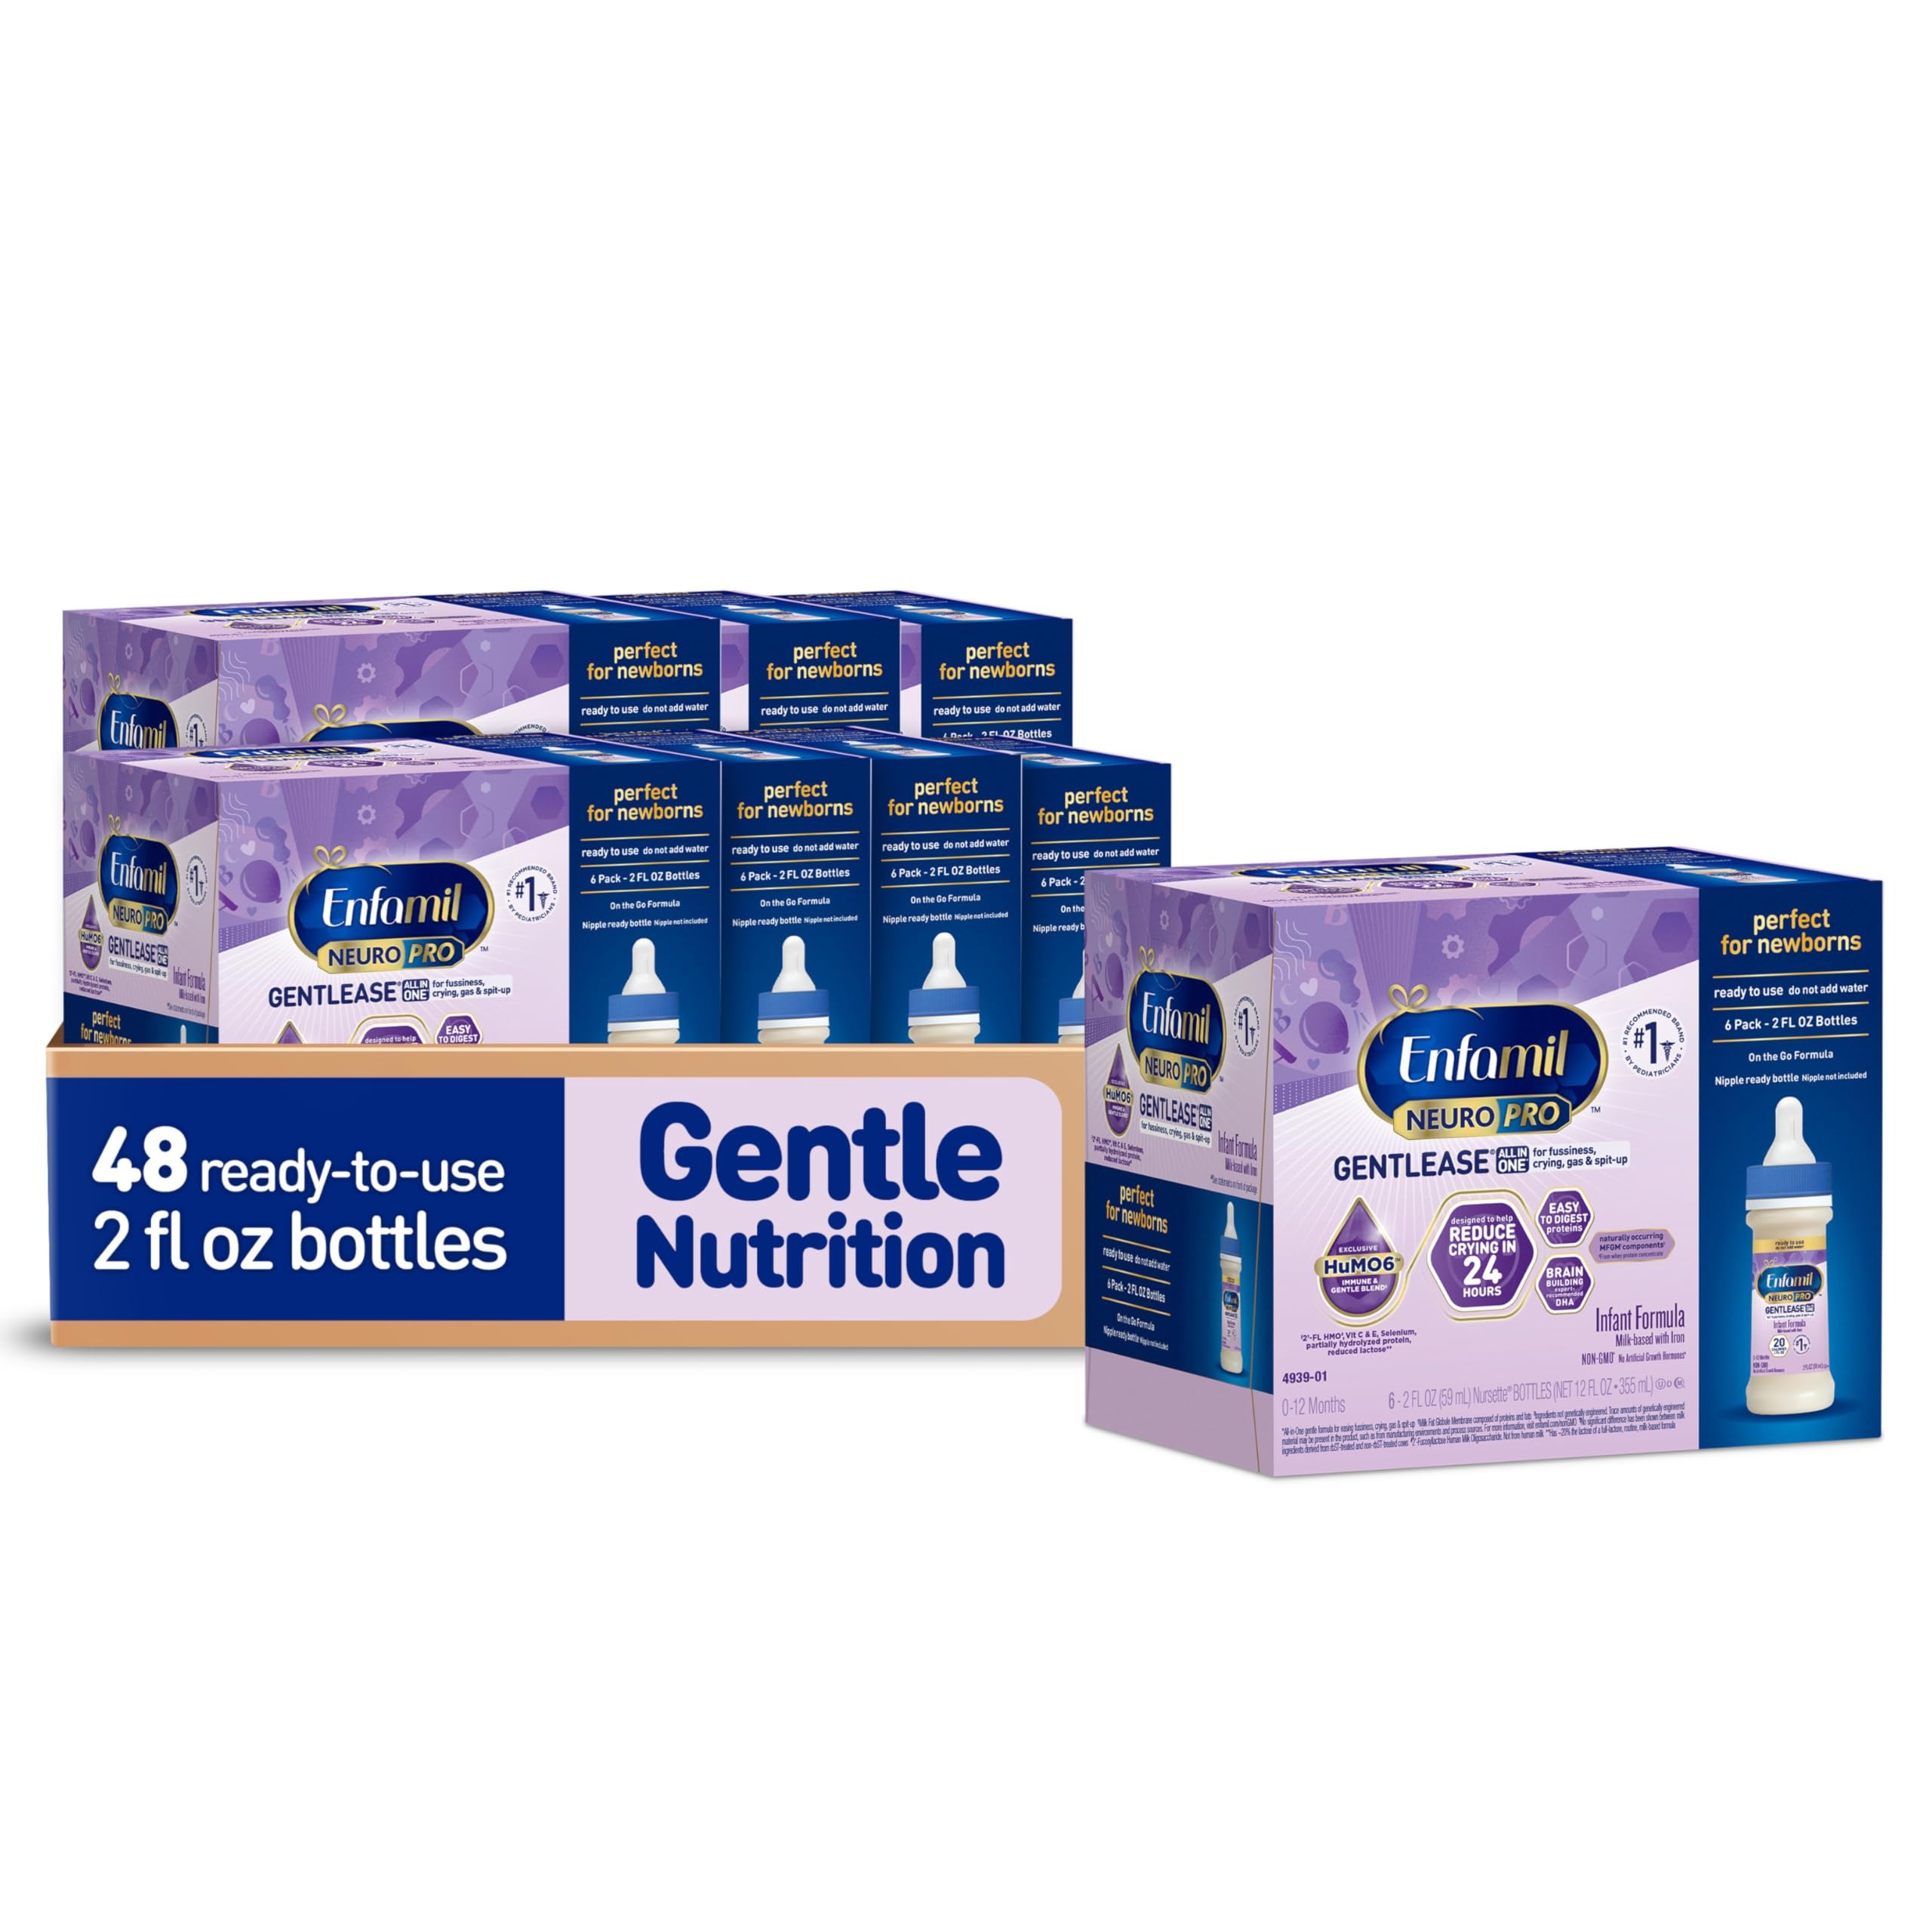
Item Name: Enfamil NeuroPro Gentlease Baby Formula, Infant Formula Nutrition, Brain and Immune Support with DHA, Proven to Reduce Fussiness, Crying, Gas and Spit-up in 24 Hours, Liquid Bottle, 2 Oz, 48 Total
Bullet Point 1: ALL-IN-ONE COMFORT FOR YOUR LITTLE ONE: Enfamil NeuroPro Gentlease is thoughtfully crafted to provide all-in-one comfort, designed to ease fussiness, crying, gas, and spit-up within just 24-hours, so you and your baby can enjoy precious moments of peace.
Bullet Point 2: NURTURING BRAIN DEVELOPMENT: Our formula has expert-recommended DHA, known to support your baby's growing brain, supporting their milestones with confidence.
Bullet Point 3: HuMO6 GENTLE + IMMUNE BLEND§: Enfamil NeuroPro Gentlease features our exclusive HuMO6 gentle + immune blend, to support your baby's immune system, because your baby's well-being is our top priority.
Bullet Point 4: READY TO USE: Convenient and ready to use bottles, perfect for on-the-go moms.
Bullet Point 5: NUTRITION DESIGNED FOR YOUR INFANT: Designed with care for babies up to 12 months, Enfamil formula includes easy-to-digest proteins, vitamins & minerals.
Bullet Point 6: TRUSTED BY PARENTS & PEDIATRICIANS*: Enfamil is the #1 Trusted Infant Formula Brand by Pediatricians* & Parents and the #1 Trusted Brand for Brain-Building & Immune Support.
Bullet Point 7: SNAP ELIGIBLE: Eligible to be purchased with Supplemental Nutrition Assistance Program (SNAP) benefits.
Bullet Point 8: SUBSCRIBE & SAVE: Choose Subscribe and Save for additional savings and convenience.
Value: 96.0
Unit: Fl Oz

Price: 9.99